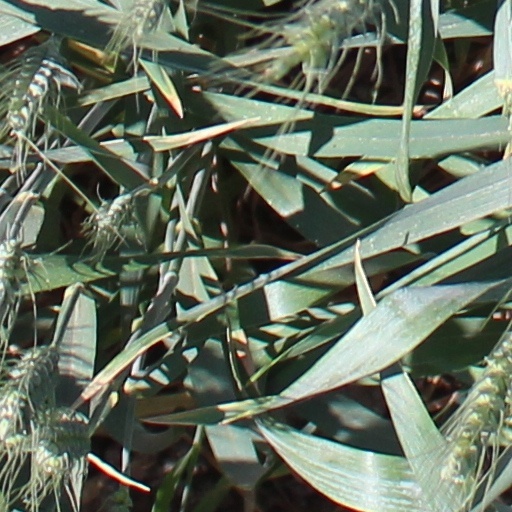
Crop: wheat